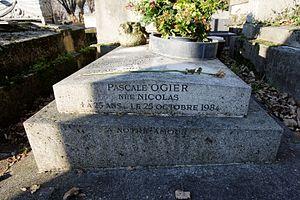
Pascale Nicolas, dite Pascale Ogier, née le 26 octobre 1958 à Paris, et morte le 25 octobre 1984 à Paris, est une actrice française. Vedette « rohmérienne » disparue en pleine jeunesse, elle demeure l’« icône növo », la figure mélancolique d'une époque, les années 1980.